Music of Baltimore

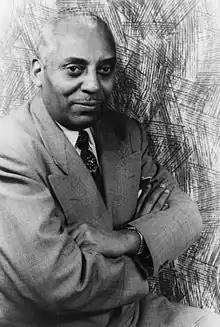
Noble Sissle

Most of the major musical organizations in Baltimore were founded by musicians who trained at the Peabody Institute's Conservatory of Music. These include Baltimore Choral Arts, Baltimore Opera Company (BOC), and the Baltimore Symphony Orchestra (BSO). These organizations all have excellent reputations and sponsor numerous performances throughout the year. Baltimore has produced a number of well-known modern composers of classical and art music, most famously including Philip Glass, a minimalist composer and Christopher Rouse, a Pulitzer winner. Glass grew up in the 1940s, working in his father's record store in East Baltimore, selling African American records, then known as "race music". He was there exposed to Baltimore jazz and rhythm and blues.